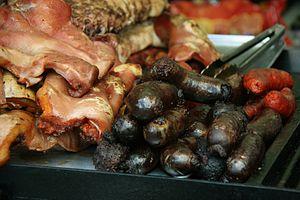
L’Argentine, en forme longue la République argentine, est un pays d’Amérique du Sud partageant ses frontières avec le Chili à l’ouest, la Bolivie et le Paraguay au nord, le Brésil et l’Uruguay au nord-est, enfin l’océan Atlantique à l'est et au sud. Son territoire américain continental couvre une grande partie du Cône Sud.